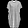
Label: Dress